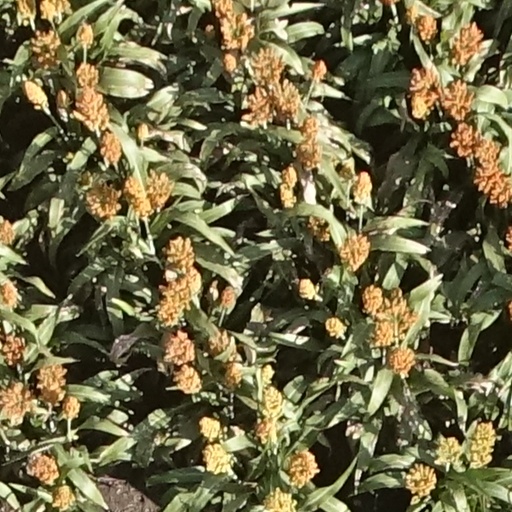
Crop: sorghum